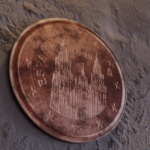
Coin value: 1cent
Country: es
Edition: 1999